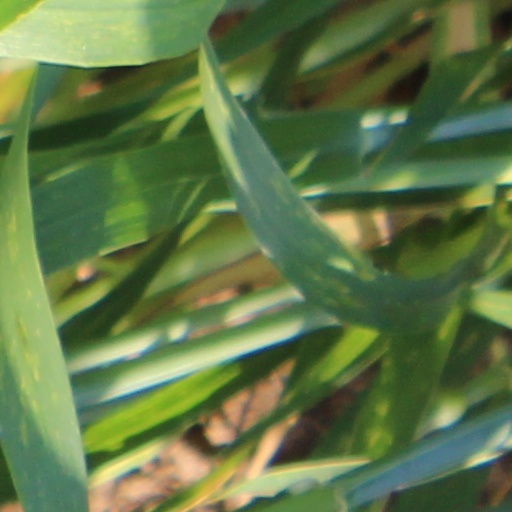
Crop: wheat